Carl Wilson

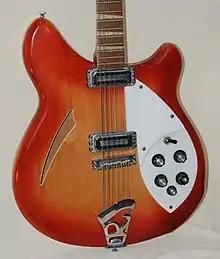
A Rickenbacker 360/12 identical to the 12-string guitar used by Carl in the early to mid-1960s

Wilson became ill at his vacation home in Hawaii in early 1997. He was diagnosed with lung cancer, and was started on chemotherapy. He had been smoking cigarettes since his early teens. Despite his illness and treatments, he continued to play and sing with the Beach Boys throughout their entire summer tour until its completion in the autumn of 1997.